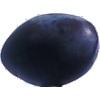
Label: Plum 3